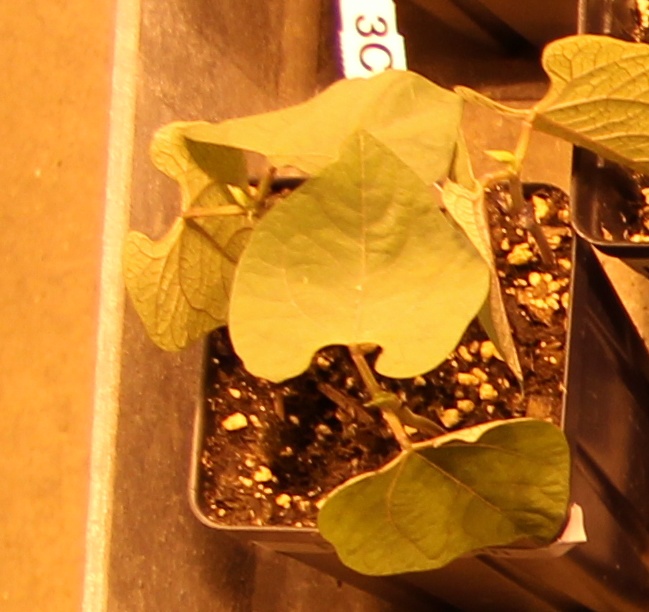
Label: Blackbean